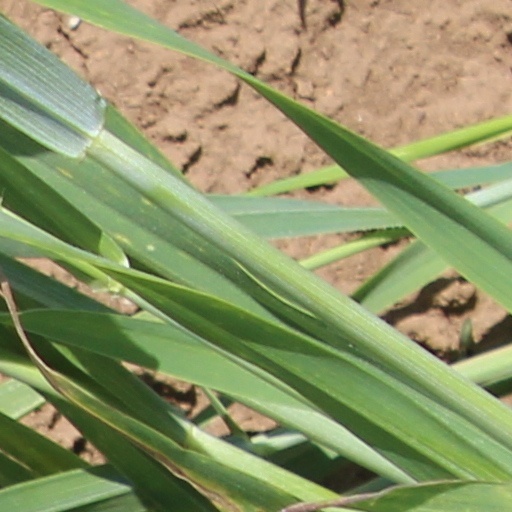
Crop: wheat